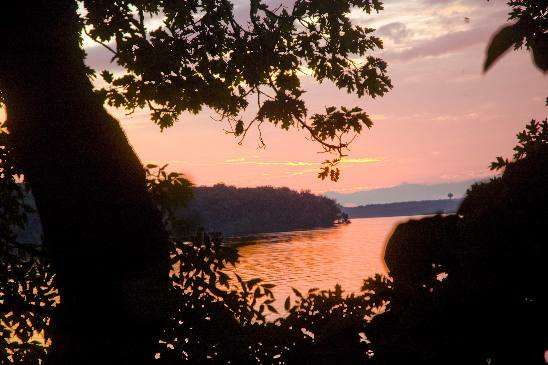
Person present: No